1976 Tiananmen incident

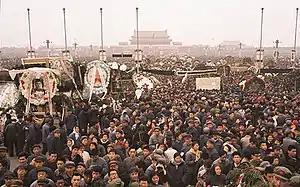
Crowds of mourners gathering in Tiananmen Square on April 5, 1976

The 1976 Tiananmen incident or the April 5 Tiananmen incident was a mass gathering and protest that took place on April 4–5, 1976, at Tiananmen Square in Beijing, China. The incident occurred on the traditional day of mourning, the Qingming Festival, after the Nanjing incident, and was triggered by the death of Premier Zhou Enlai earlier that year. Some people strongly disapproved of the removal of the displays of mourning, and began gathering in the Square to protest against the central authorities, then largely under the auspices of the Gang of Four, who ordered the Square to be cleared.